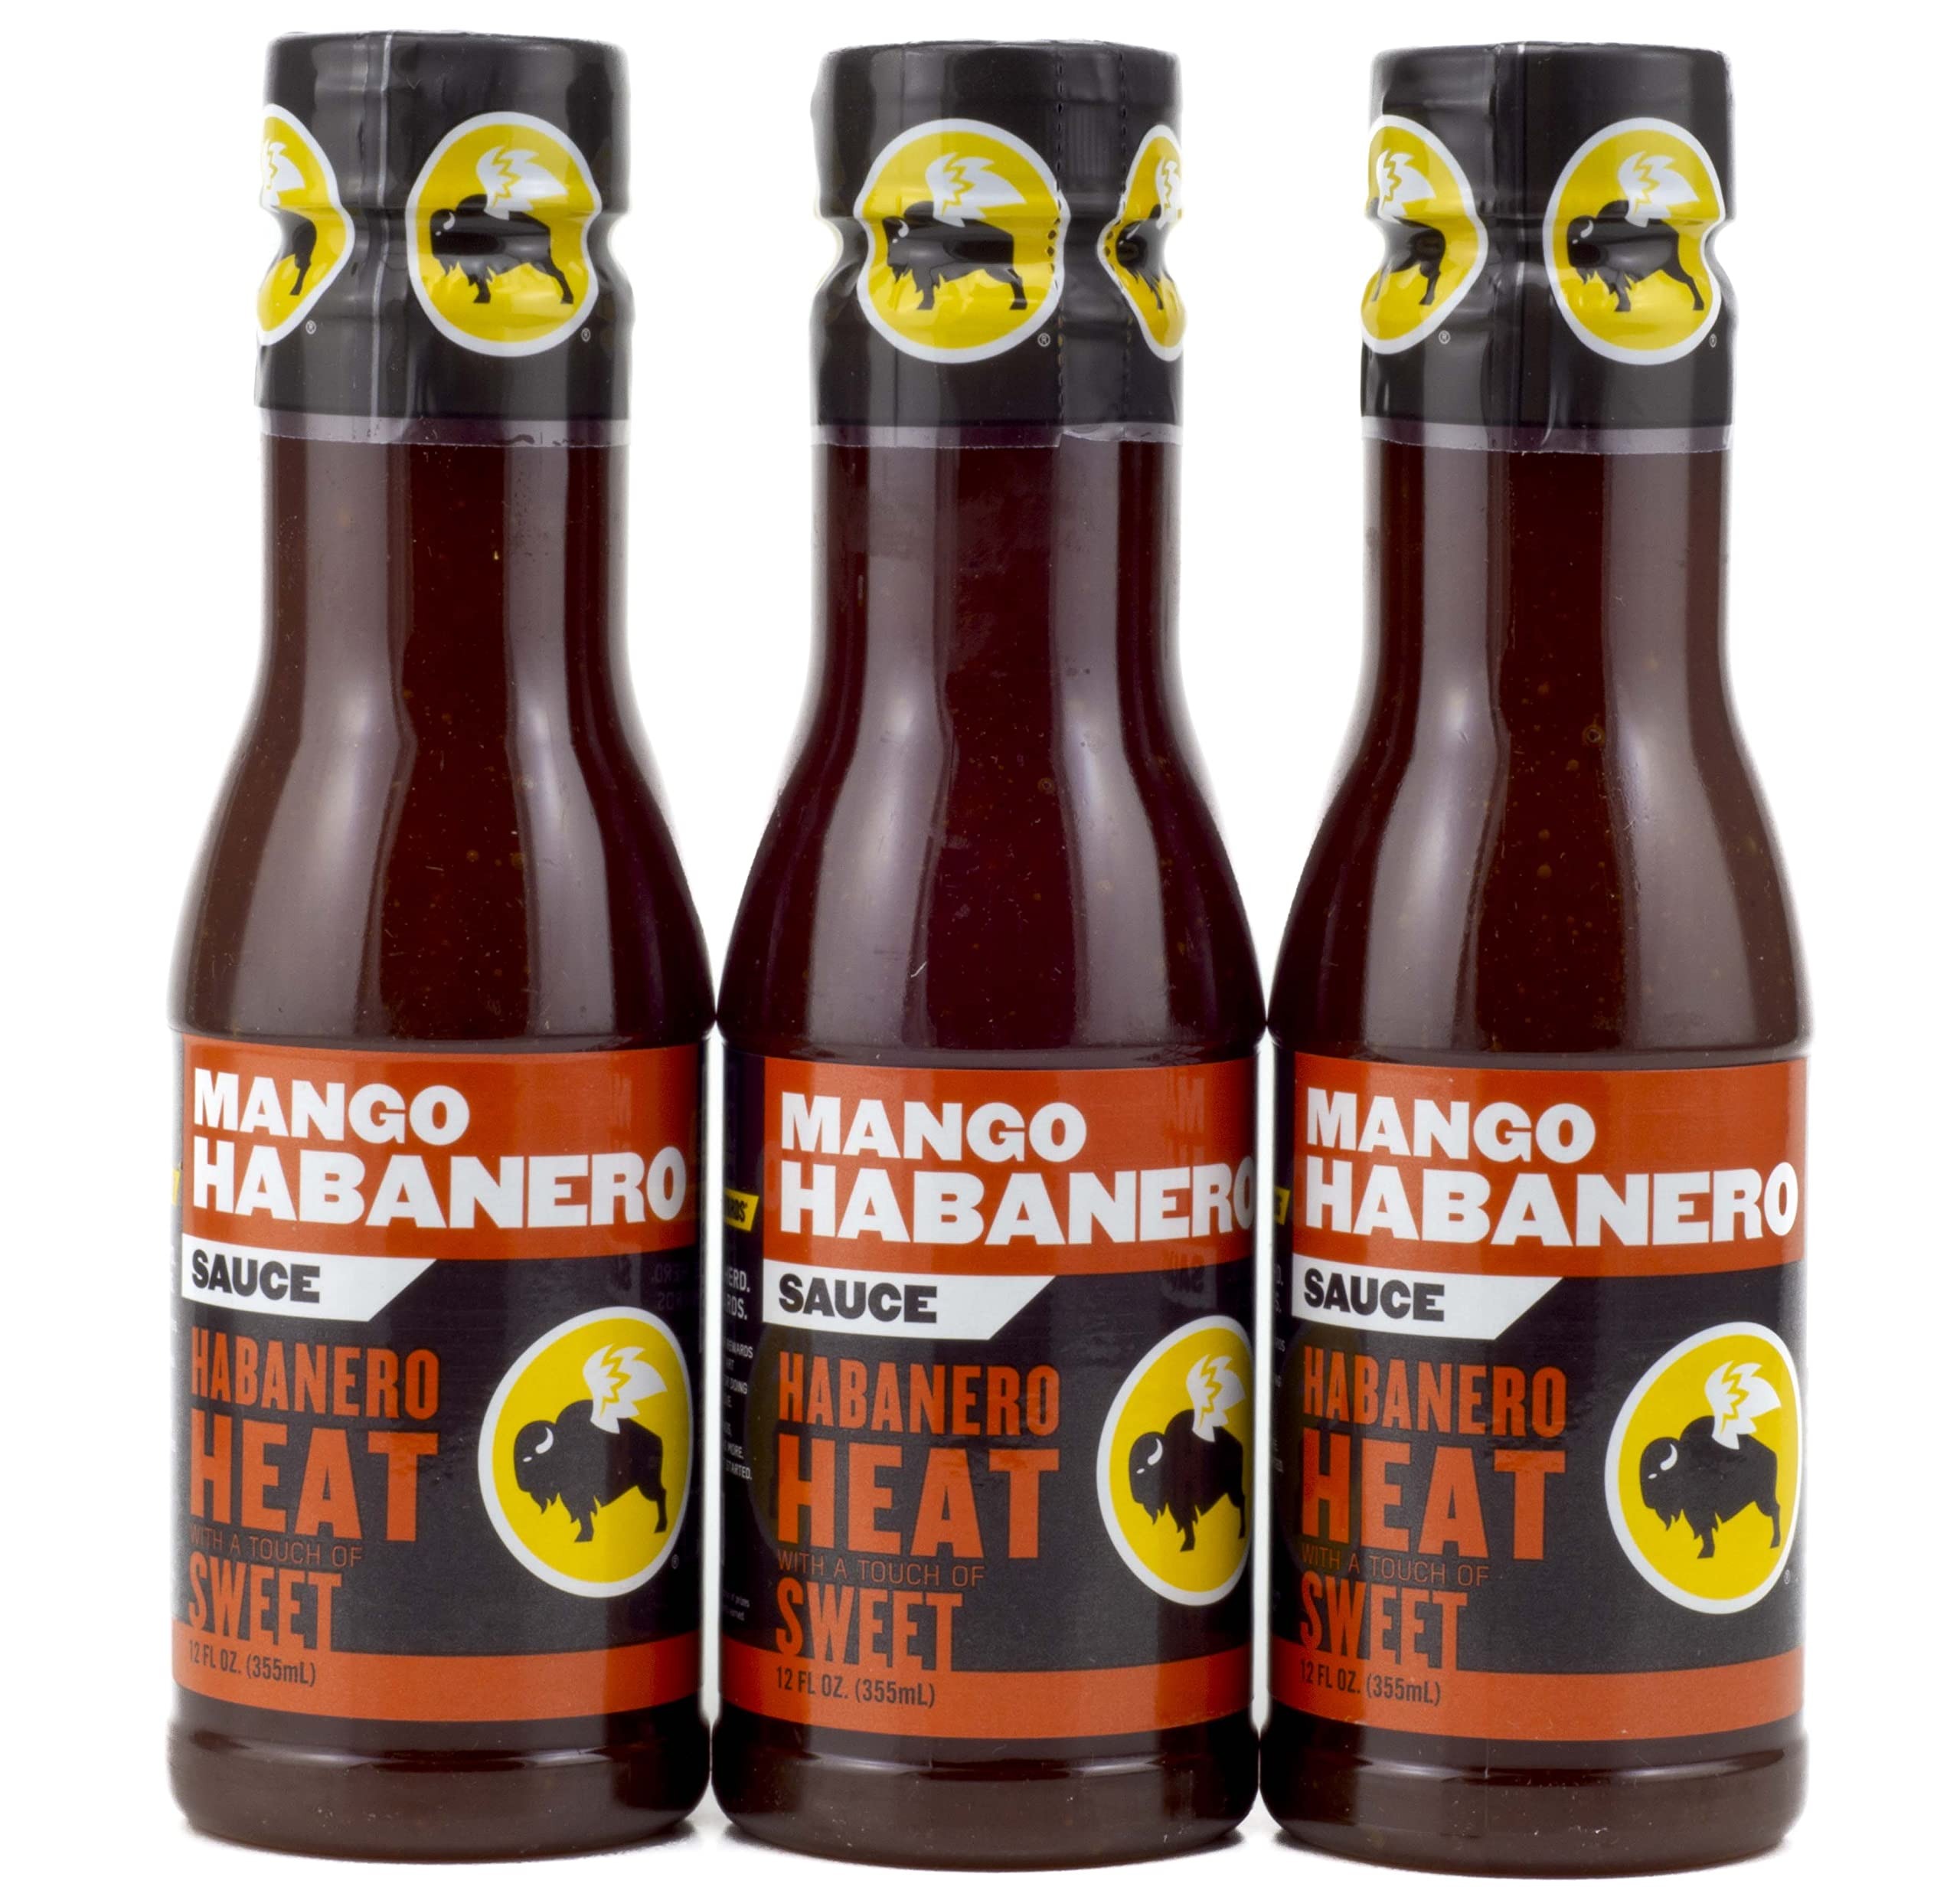
Item Name: Buffalo Wild Wings Barbecue Sauces, Spices, Seasonings and Rubs For: Meat, Ribs, Rib, Chicken, Pork, Steak, Wings, Turkey, Barbecue, Smoker, Crock-Pot, Oven (Mango Habanero, (3) Pack)
Bullet Point 1: BUFFALO WILD WINGS – Treat yourself to the great flavors that are known around the world from the famous franchise.
Bullet Point 2: COOKING INDOORS OR OUT – Make amazingly tender and flavorful meals using the BBQ, Grill, Oven or Crock-Pot.
Bullet Point 3: GRILLING AND SMOKING – All flavors can be used as a Sauce, Seasoning, Meat Rub, Marinade, Rib Rub before, during and after cooking
Bullet Point 4: CONVENIENT SIZE - Sauces come in 12 Oz Pour-top Bottles, Each Dry Seasoning is in a 4-6 oz. Shaker Jar allowing just the right amount of seasonings at around just 5cal per serving.
Value: 36.0
Unit: Fl Oz

Price: 33.98